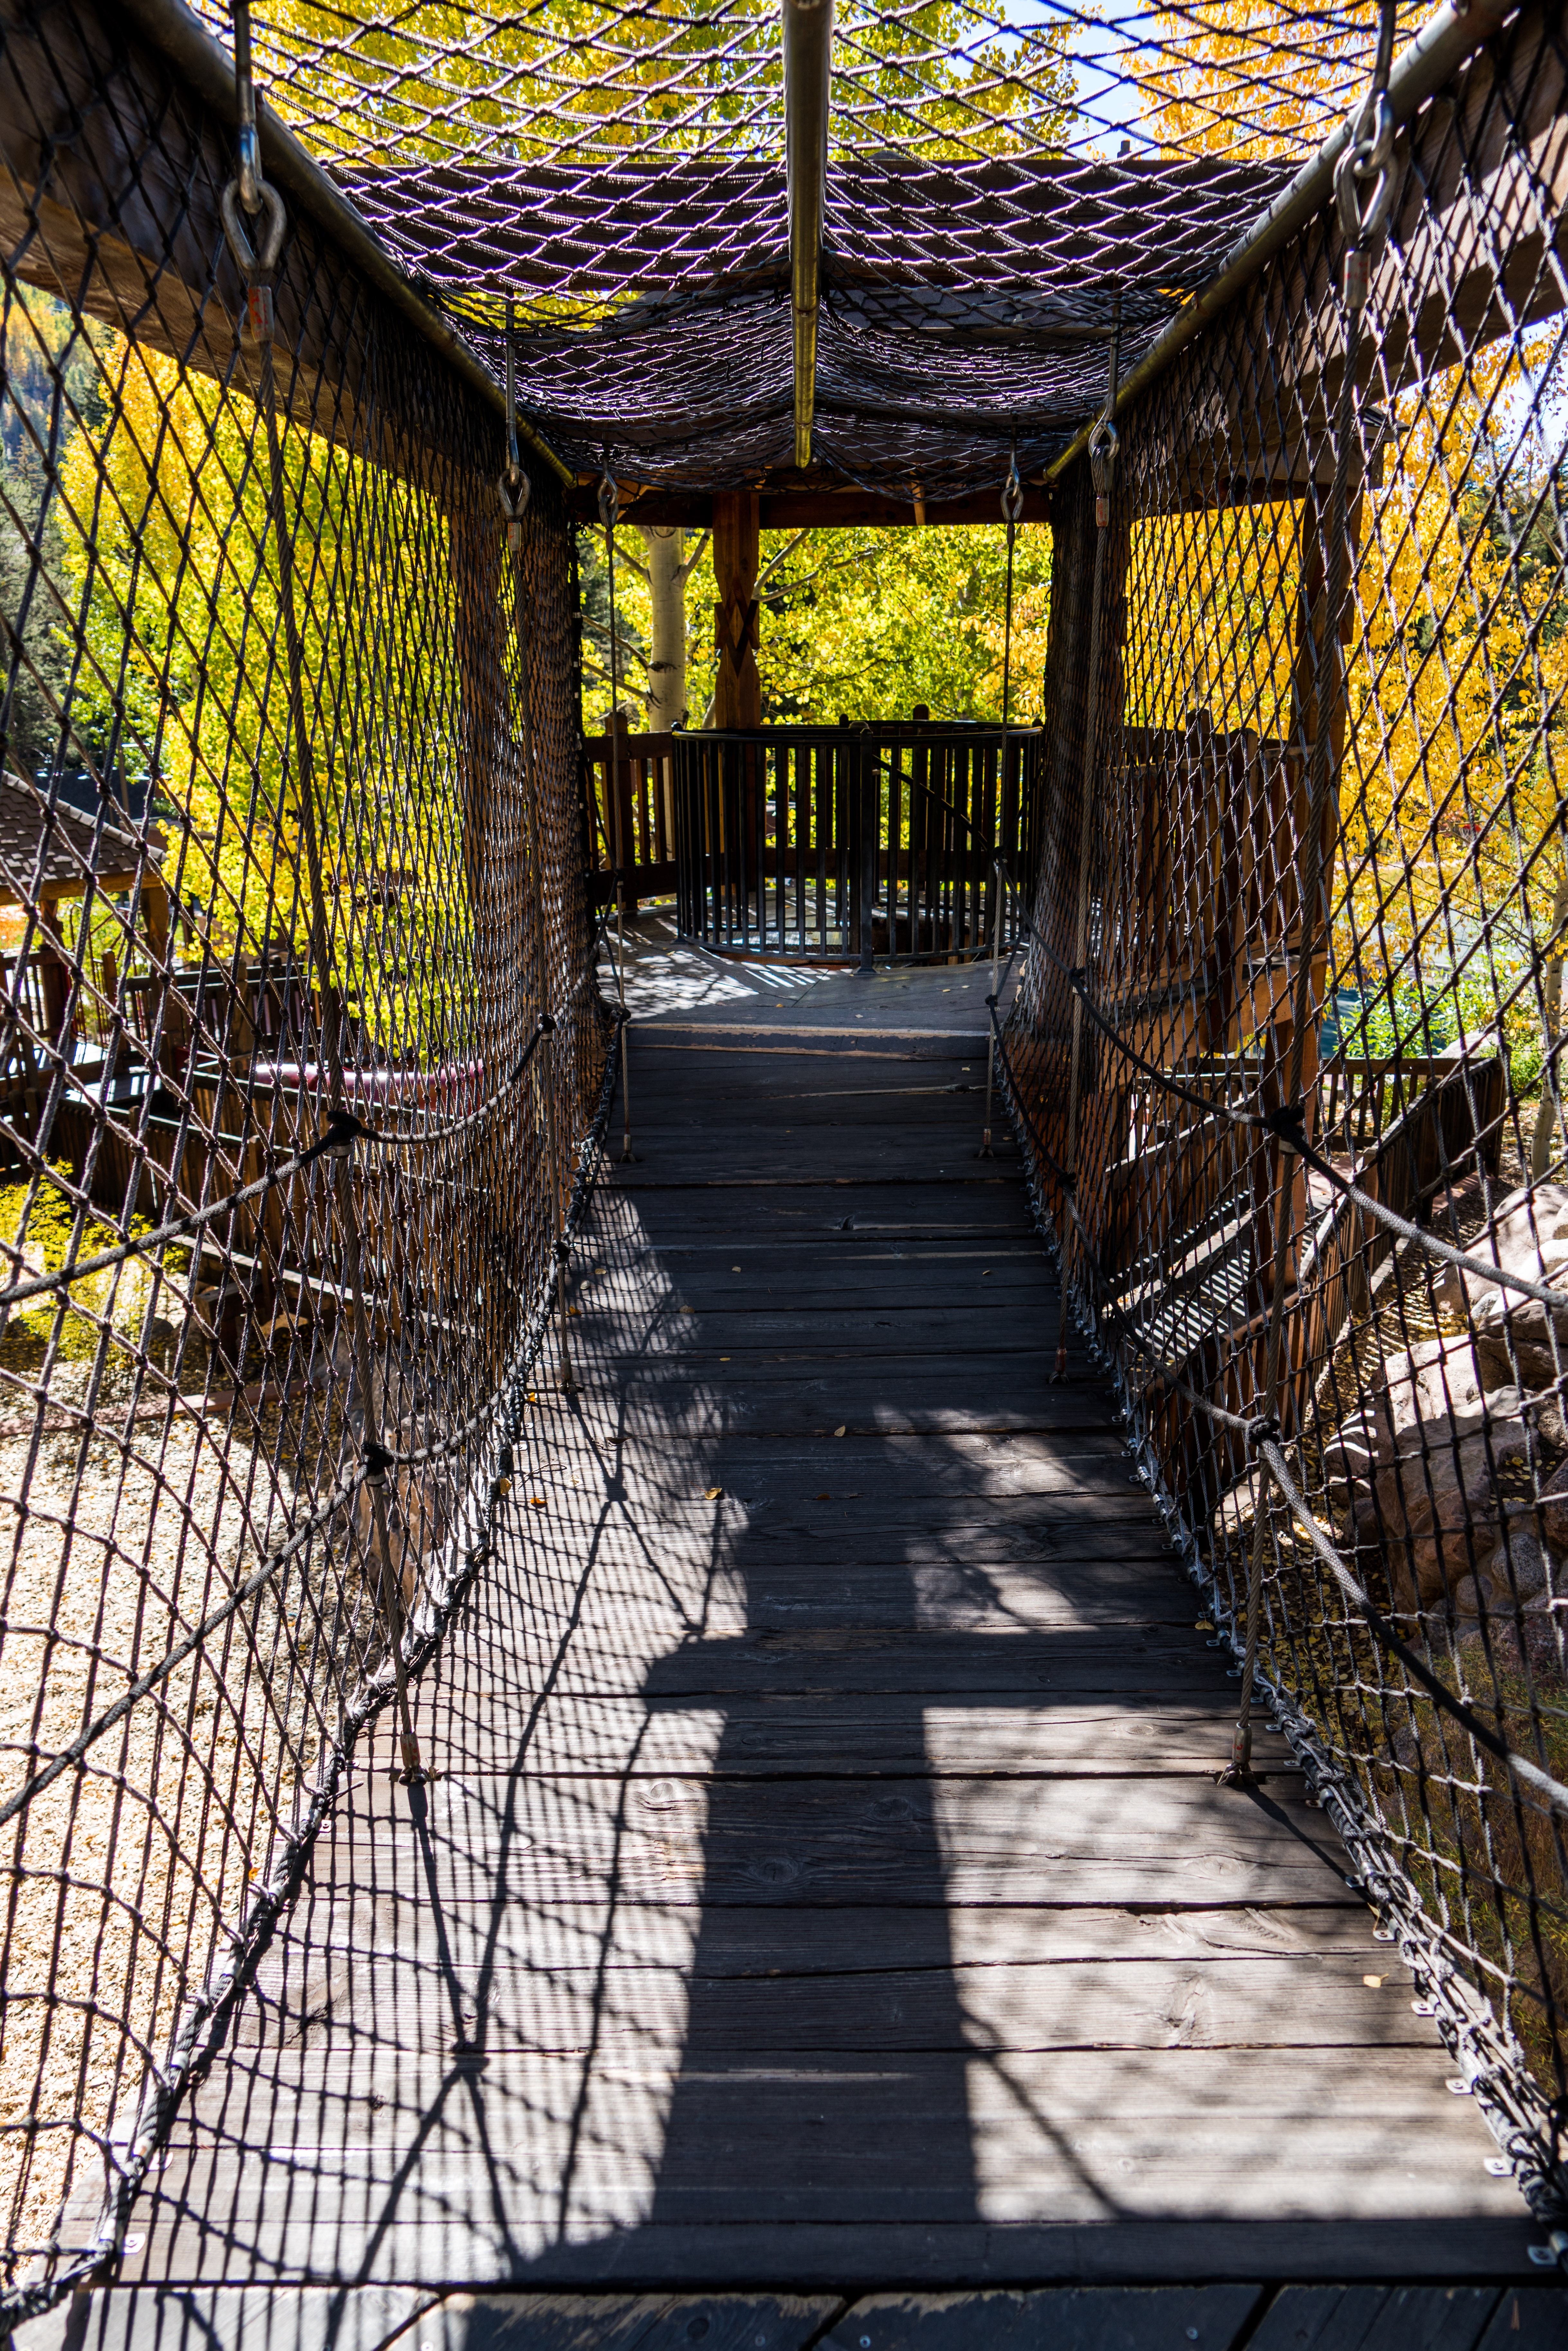
landscape, nature, wood, road, street, leaf, alley, city, foliage, spring, green, color, autumn, exterior, colorful, season, trees, outdoors, art, colorado, scene, vail, flowers sky, betty ford park, suspended bridge, urban area, outdoor structure